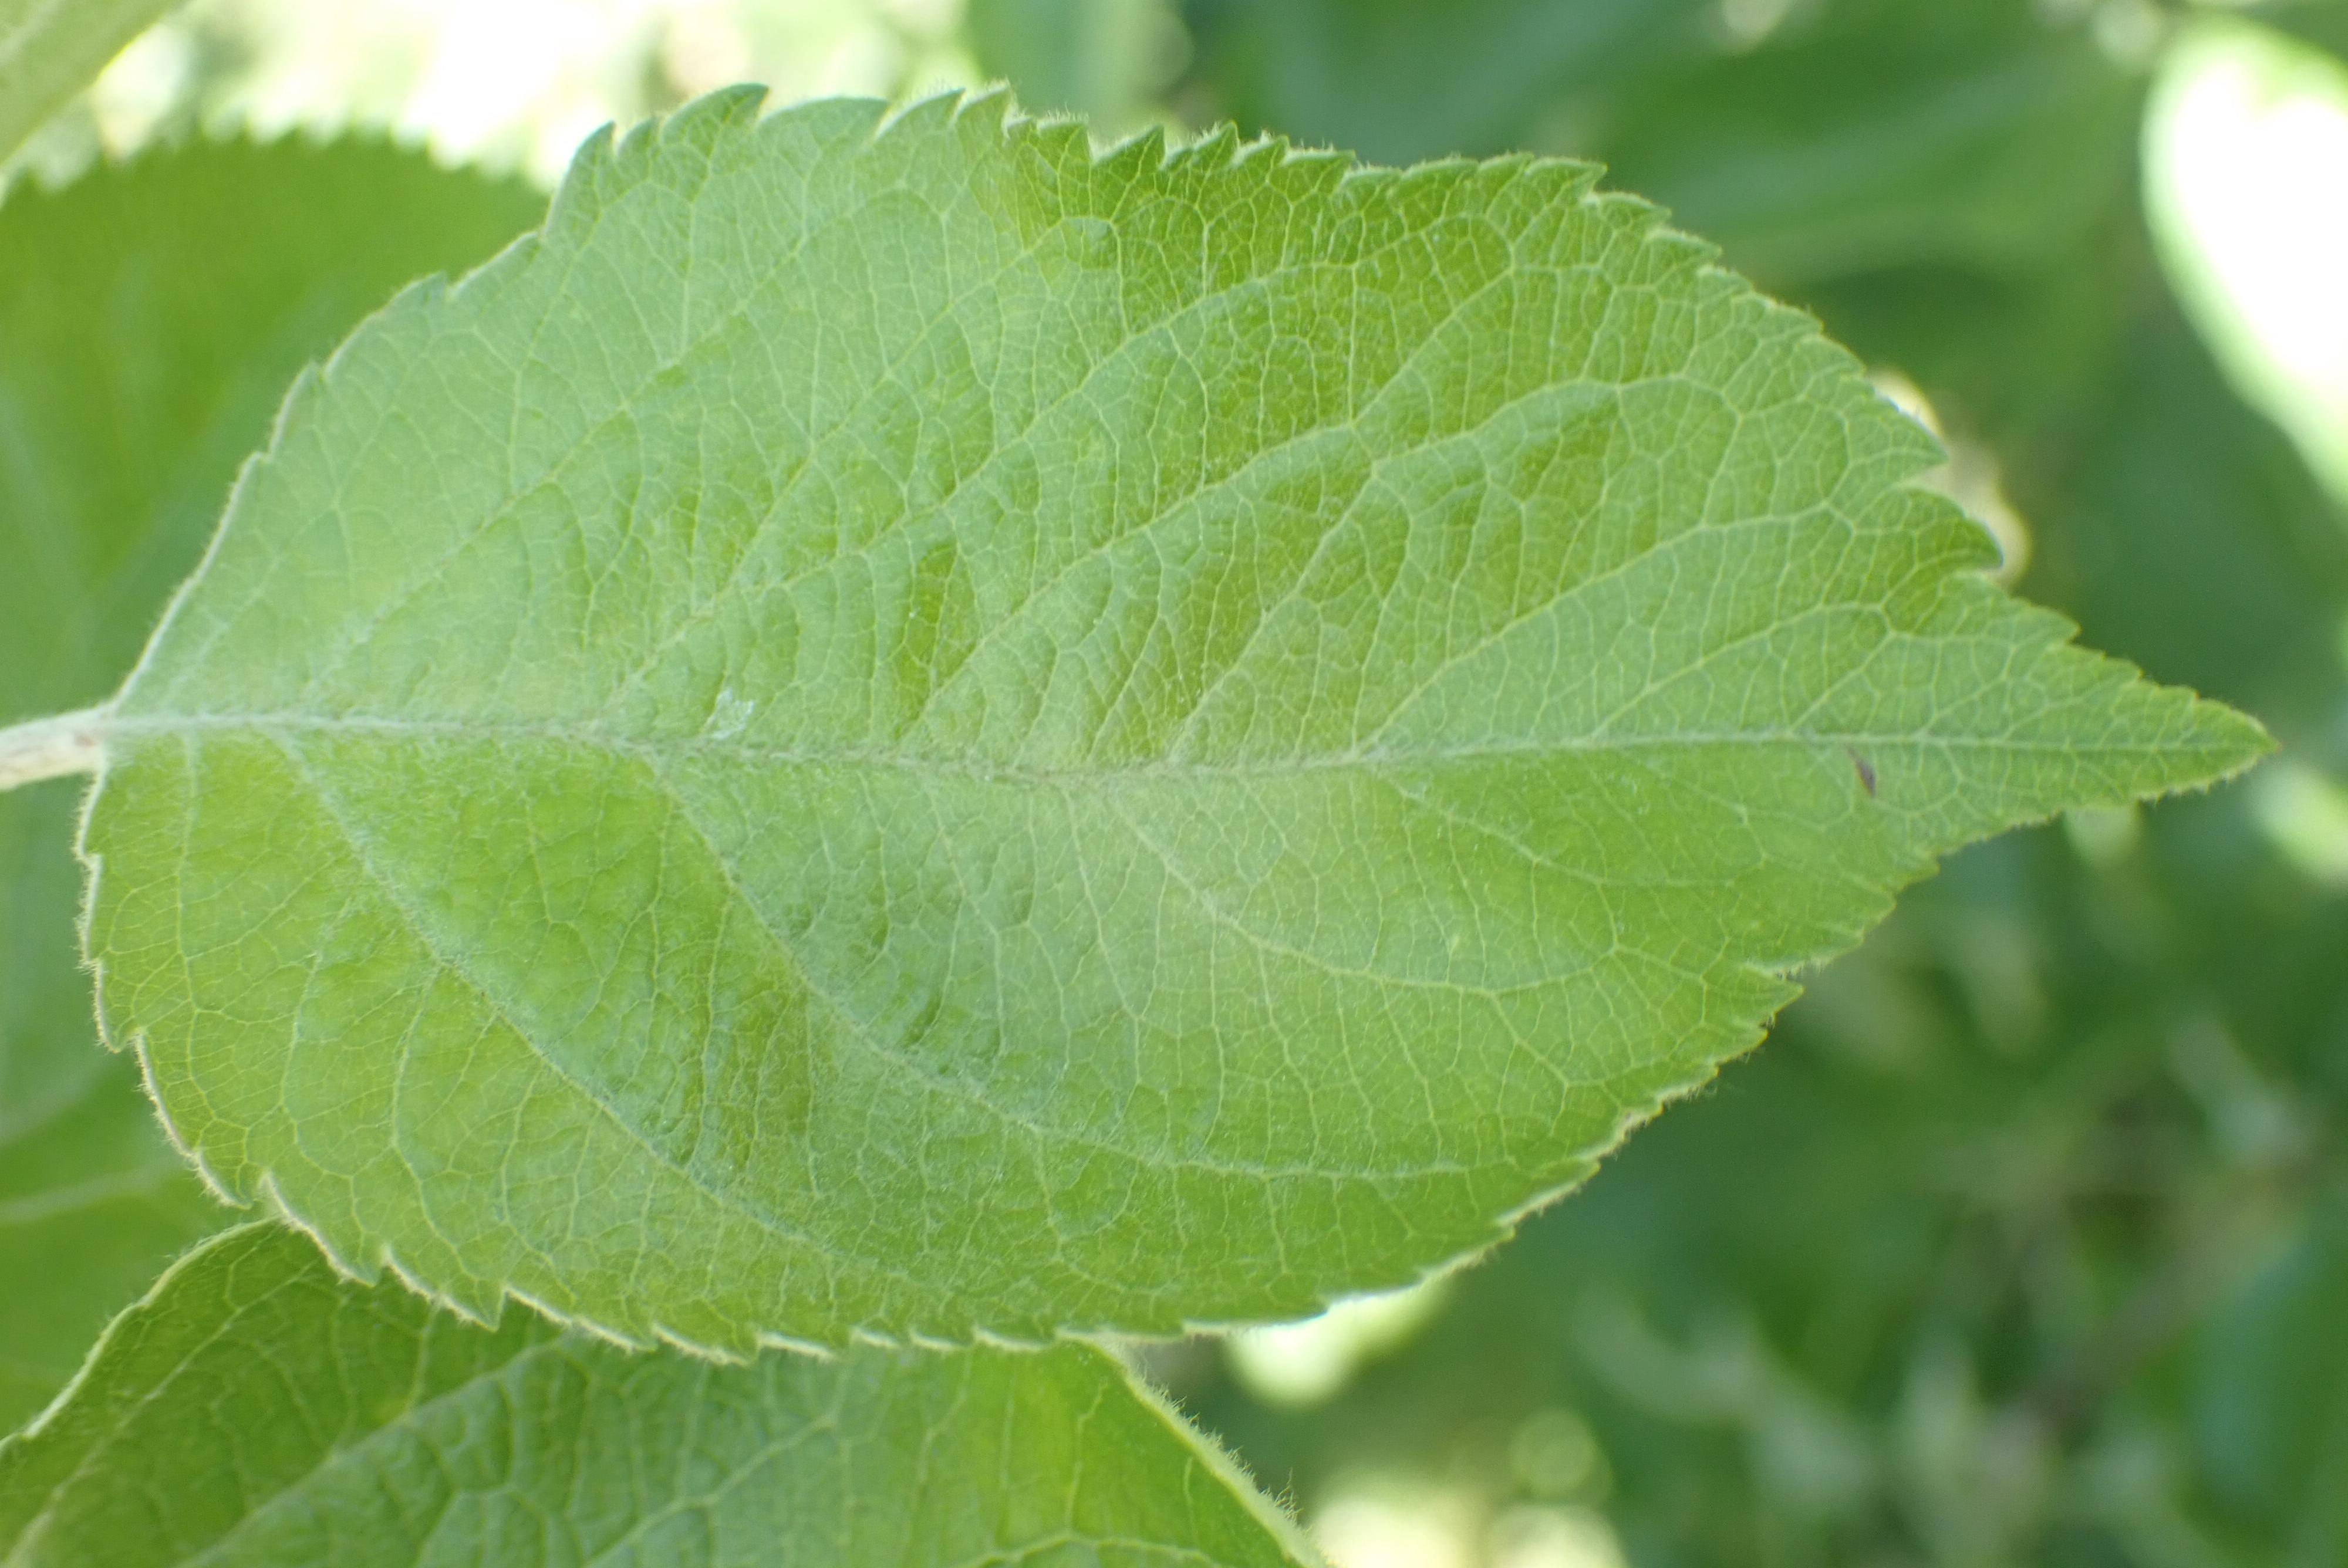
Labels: healthy